President of Croatia

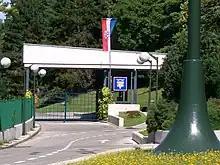
Standard of the president of Croatia flown at the entrance to the Presidential Palace grounds

Presidential elections were held in Croatia for the first time on 2 August 1992, simultaneously with the 1992 parliamentary elections. Voter turnout was 74.9%. The result was a victory for Franjo Tuđman of the Croatian Democratic Union (HDZ), who received 57.8% of the vote in the first round of the elections, ahead of 7 other candidates. Dražen Budiša, the Croatian Social Liberal Party (HSLS) candidate and runner-up in the election, received 22.3% of the vote. The second presidential elections in modern Croatia were held on 15 June 1997. The incumbent, Franjo Tuđman ran opposed by Zdravko Tomac, the candidate of the Social Democratic Party of Croatia (SDP), and Vlado Gotovac, nominated by the HSLS. Tomac and Gotovac received 21.0% and 17.6% of votes respectively in the first round of voting, and Tuđman secured another term. The third presidential elections were held on 24 January 2000, to fill the office of the President of the Republic, after the incumbent Franjo Tuđman died on 10 December 1999. The first round of voting saw Stjepan Mesić, candidate of the Croatian People's Party (HNS) in the lead, receiving 41.3% of votes, followed by Dražen Budiša of the HSLS with 27.8% of votes and Mate Granić, nominated by the HDZ, receiving 22.6% of votes. The runoff election, the first in the presidential elections of modern Croatia, was held on 7 February, when Mesić won, picking up 56.9% of votes. Voter turnout in the first round was 63.0% and 60.9% in the runoff. The first round of the fourth presidential elections was held on 2 January 2005. No candidate secured a first-round victory; however, the incumbent Mesić enjoyed a substantial lead over other candidates, as he received 48.9% of votes, and the second and third ranked candidates Jadranka Kosor (HDZ) and Boris Mikšić (independent) managed only 20.3% and 17.8% of voter support respectively. Ultimately, Mesić won reelection, receiving 65.9% of votes in the runoff held on 16 January. The 2009–2010 presidential election was held on 27 December 2009, with Ivo Josipović (SDP) picking up 32.4% of votes, followed by Milan Bandić (independent), Andrija Hebrang (HDZ) and Nadan Vidošević (independent) receiving 14.8%, 12.0% and 11.3% of the votes respectively. The second round of voting was held on 10 January 2010, when Josipović defeated Bandić, receiving 60.3% of the vote. The first round of the most recent presidential election was held on 28 December 2014, where Josipović won 38.46% of the votes, followed by Kolinda Grabar-Kitarović (HDZ) who received 37.22% of ballots. The third was an independent candidate, Ivan Vilibor Sinčić who received 16.42% of votes, and Milan Kujundžić (Croatian Dawn – Party of the People) who was supported by 6.3% of the votes. The runoff was held on 11 January 2015, and Grabar-Kitarović won by a margin of approximately one percentage point.